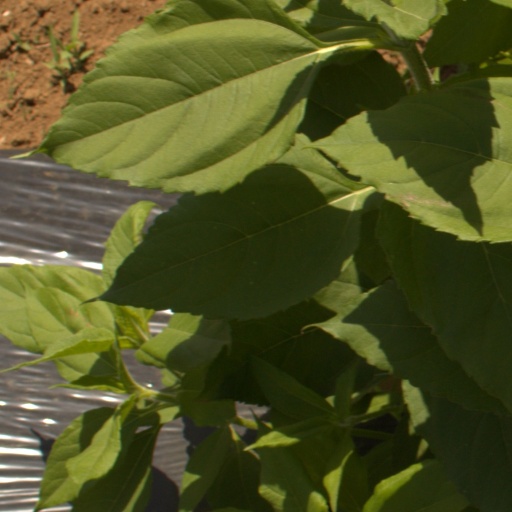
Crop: Jerusalem artichoke